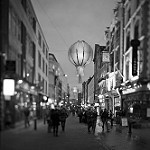
Label: B & W